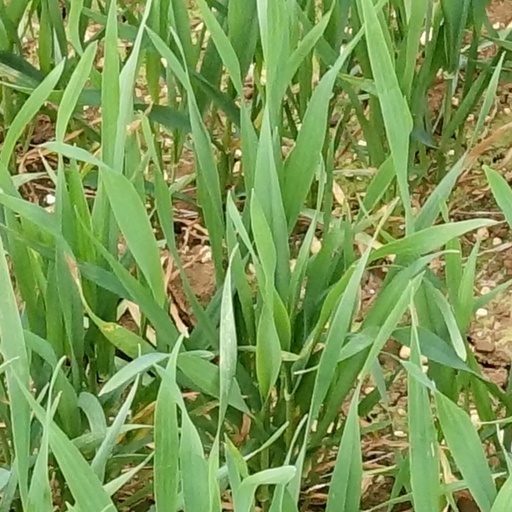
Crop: wheat